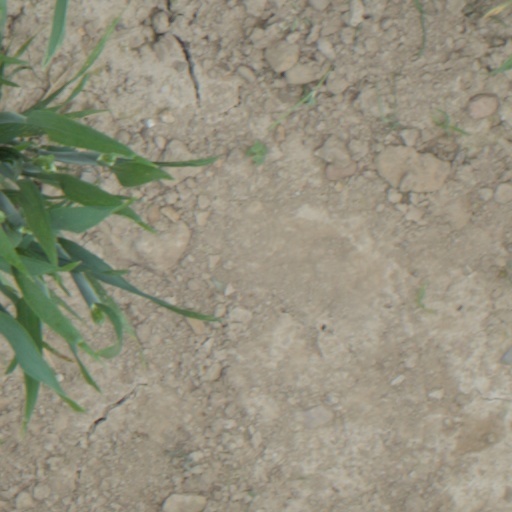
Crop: wheat